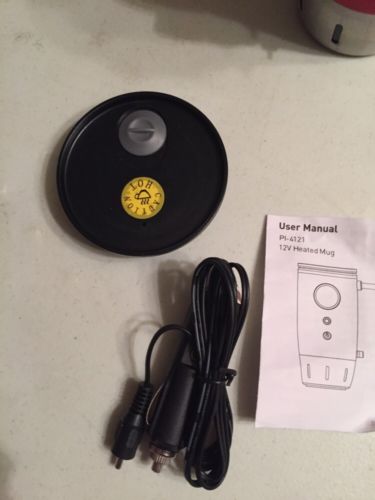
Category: mug